Yeoman

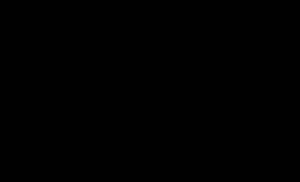
Floor plan of Horsham Hall (built early 16th century) showing the locations of the kitchen, buttery, and pantry relative to the Great hall

Similar household duties were grouped into Household Offices, which were then assigned to one of several Chief Officers. In each Household Office, the servants were organized into a hierarchy, arranged in ranks according to the level of responsibility.